Victoria Smurfit

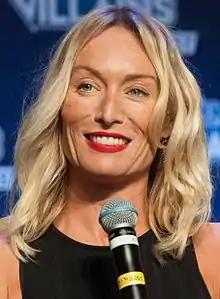
Smurfit in 2016

Victoria Smurfit (born 31 March 1974) is an Irish actress. She is known for playing Orla O'Connell in the BBC television series "Ballykissangel", Detective Chief Inspector Roisin Connor in the ITV police procedural "Trial & Retribution" and Cruella de Vil in "Once Upon a Time" for which she was nominated as Best Supporting Actress in 13th IFTA Film & Drama Awards in 2016. Most recently, she played Maud O’Hara in "Rivals" on Disney+.